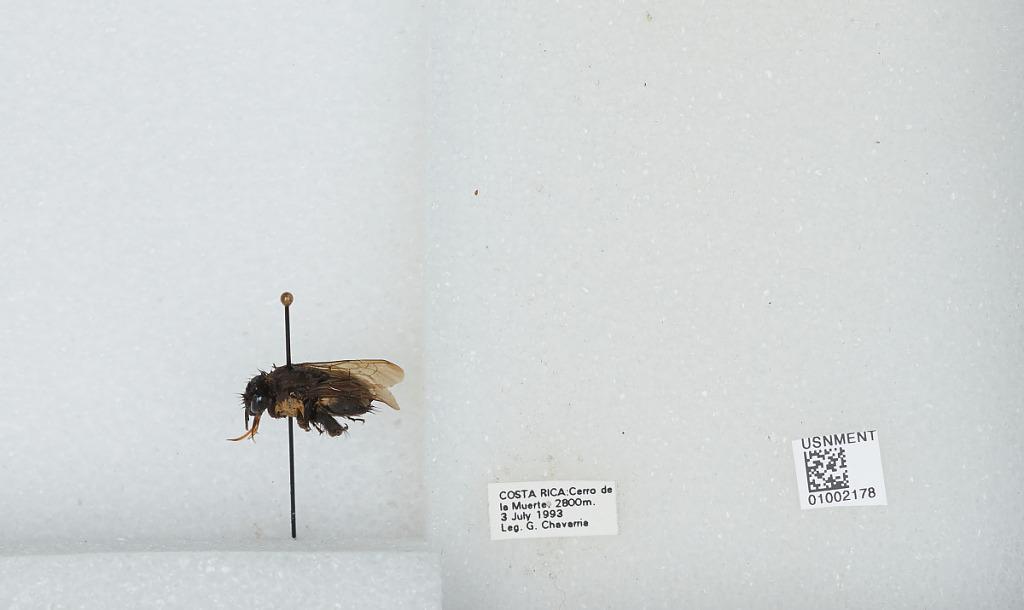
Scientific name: Bombus (Pyrobombus) ephippiatus (Say)
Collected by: G. Chavarria
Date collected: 1993-7-3
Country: Costa Rica
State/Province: San Jose
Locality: Cerro de la Muerte
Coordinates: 9.5583, -83.7239